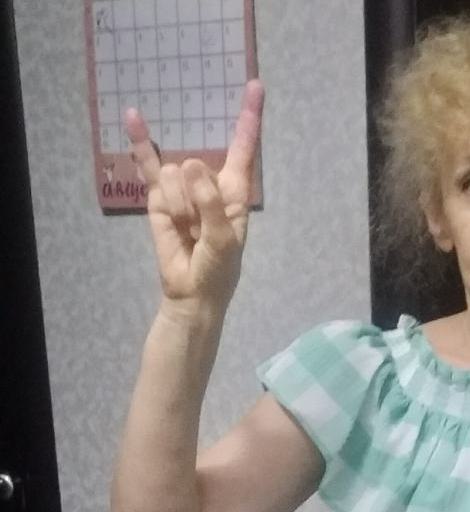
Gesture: rock